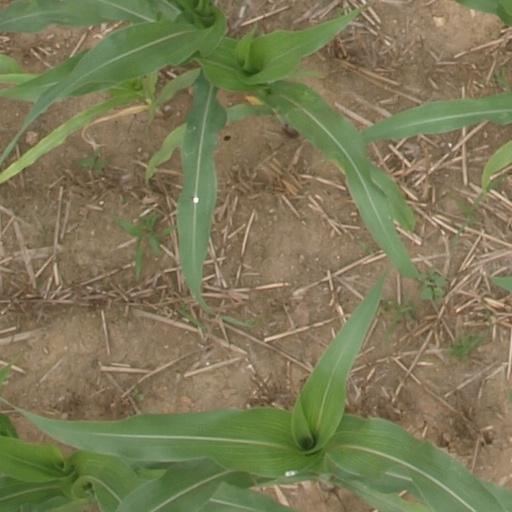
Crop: maize; corn